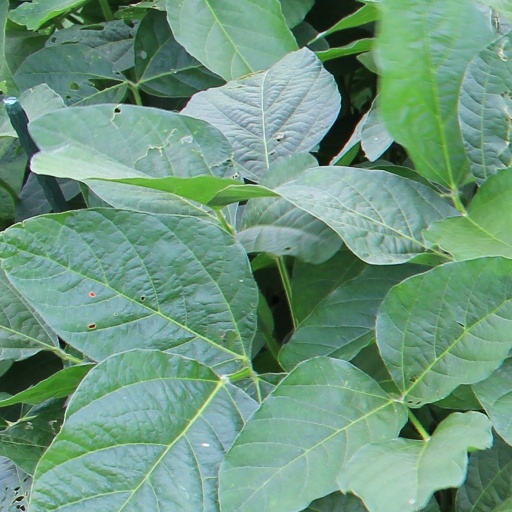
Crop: soybean